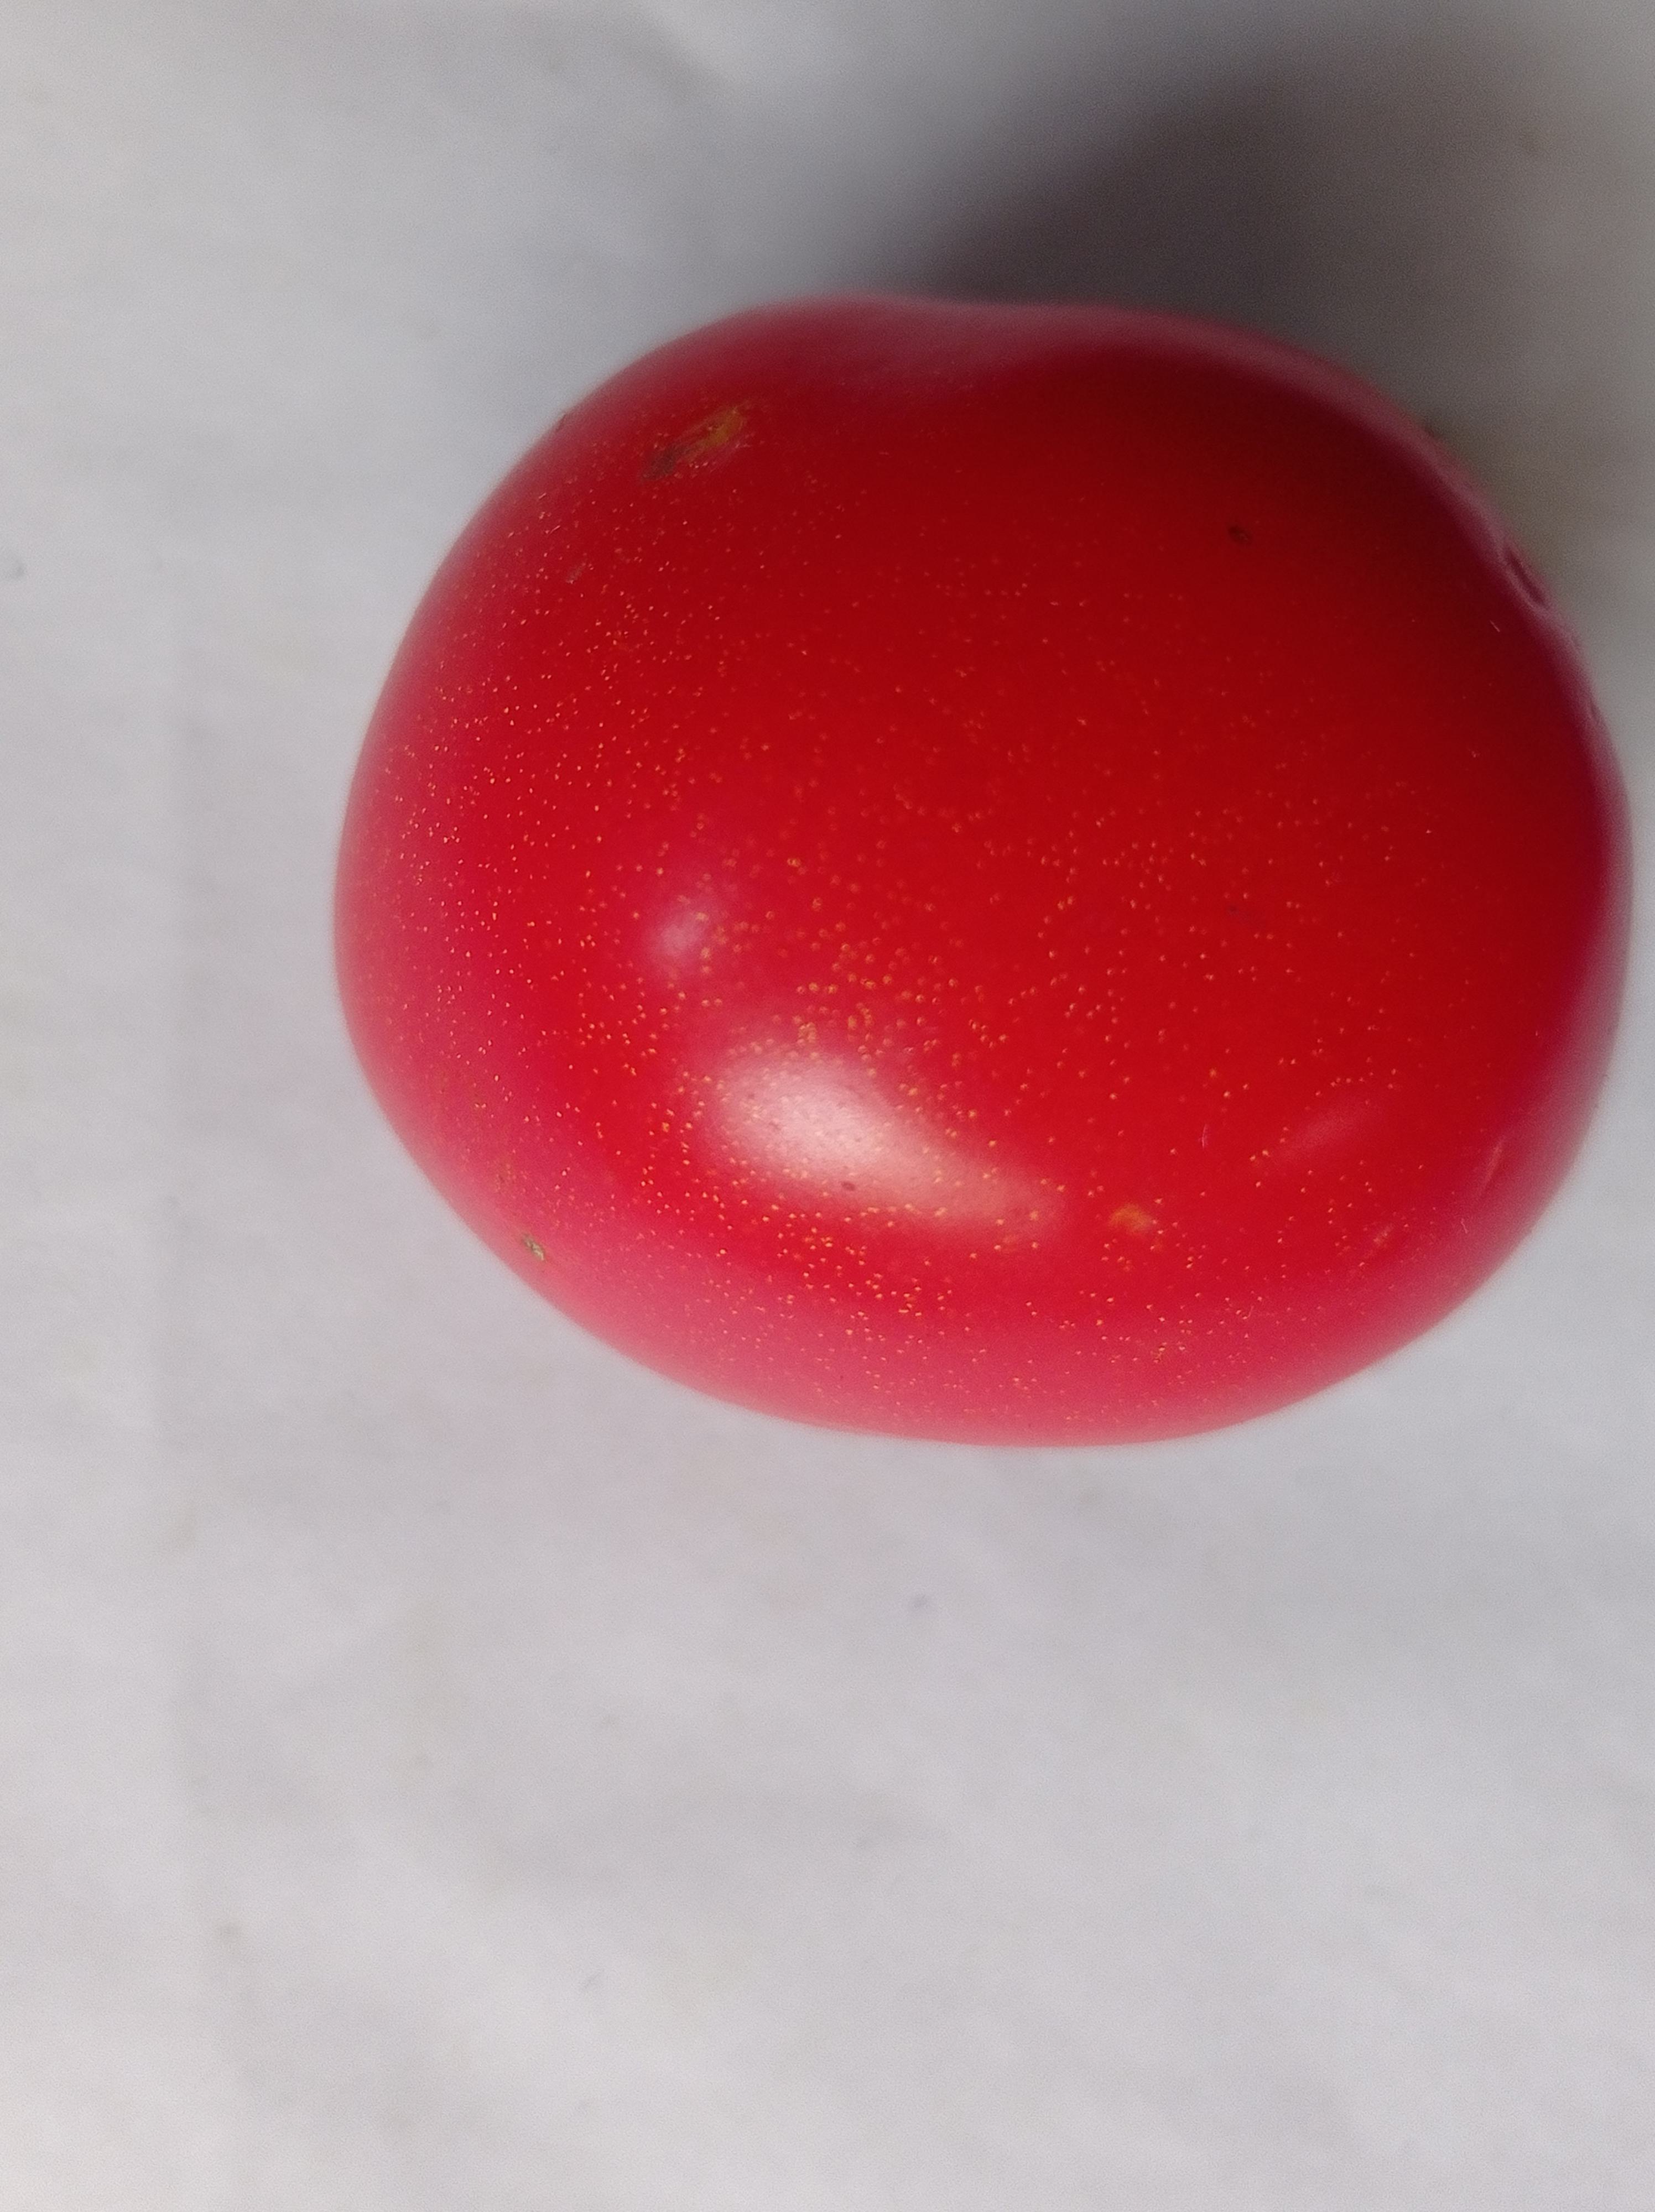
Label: Fresh